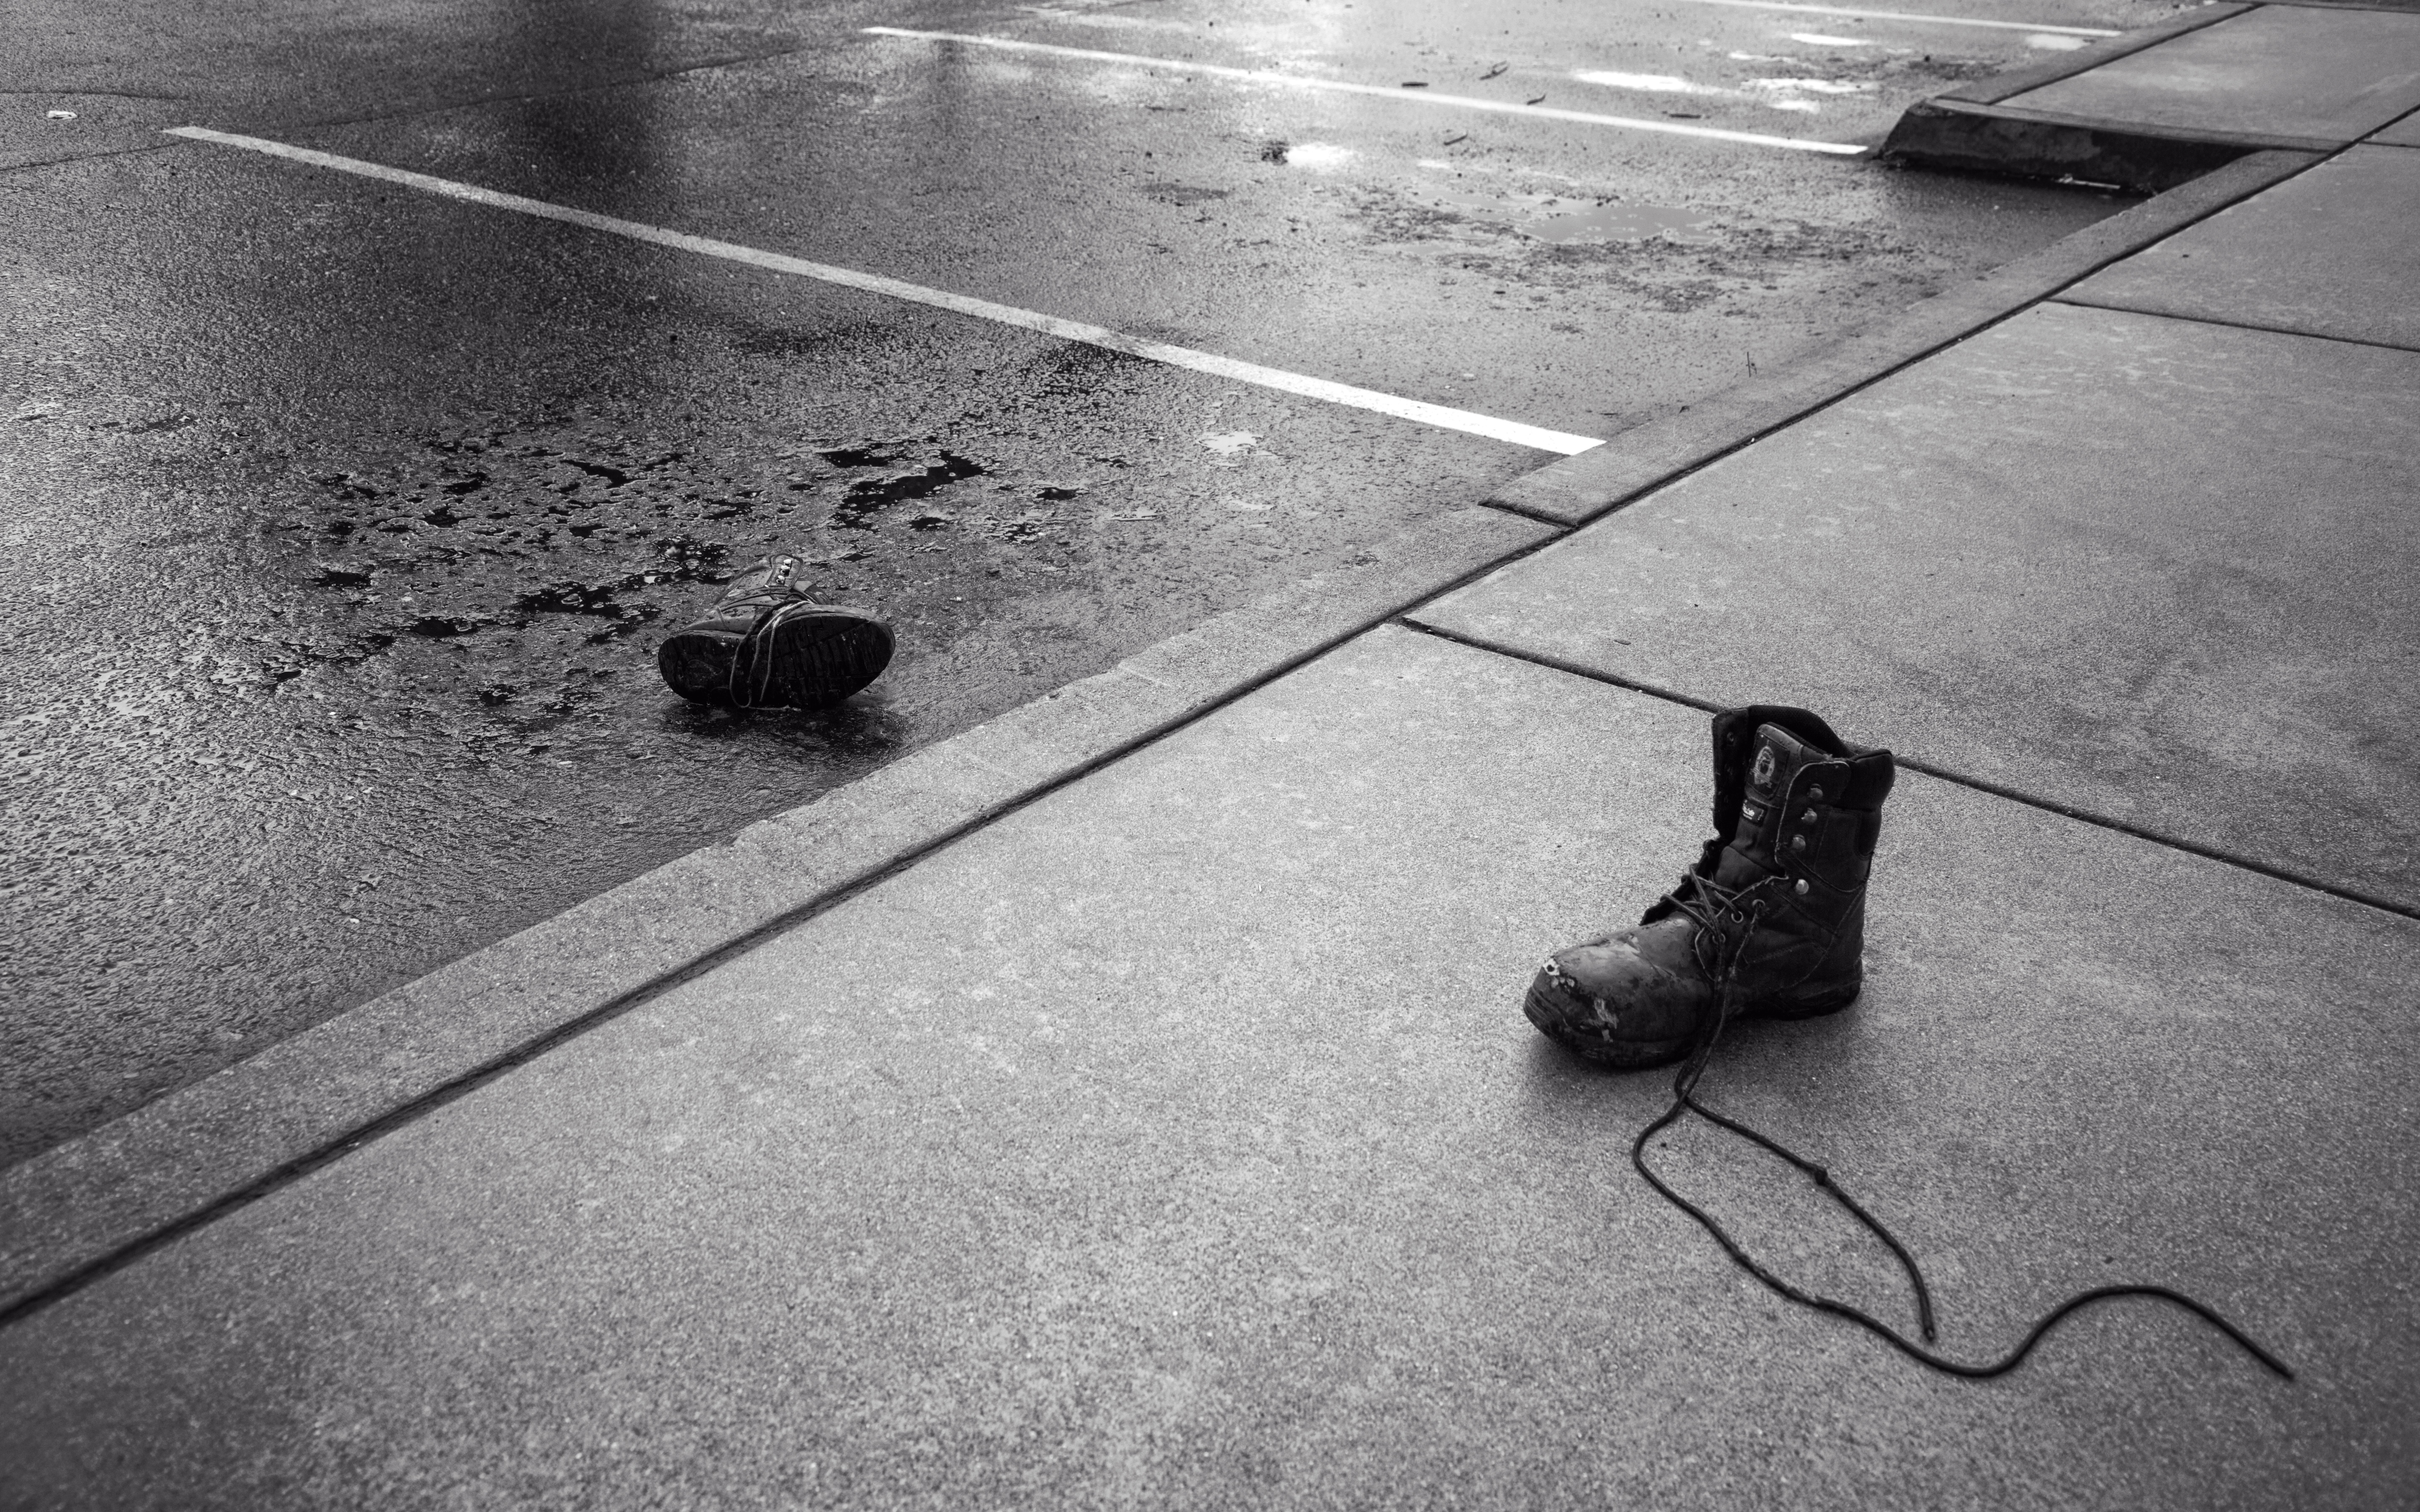
shoe, light, black and white, white, photography, sidewalk, floor, line, color, shadow, darkness, black, monochrome, boots, photograph, shape, flooring, road surface, monochrome photography